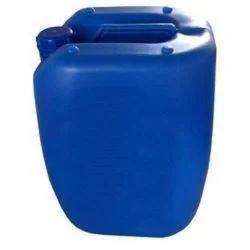
Label: High_PH_Membrane_Cleaner_Chemical